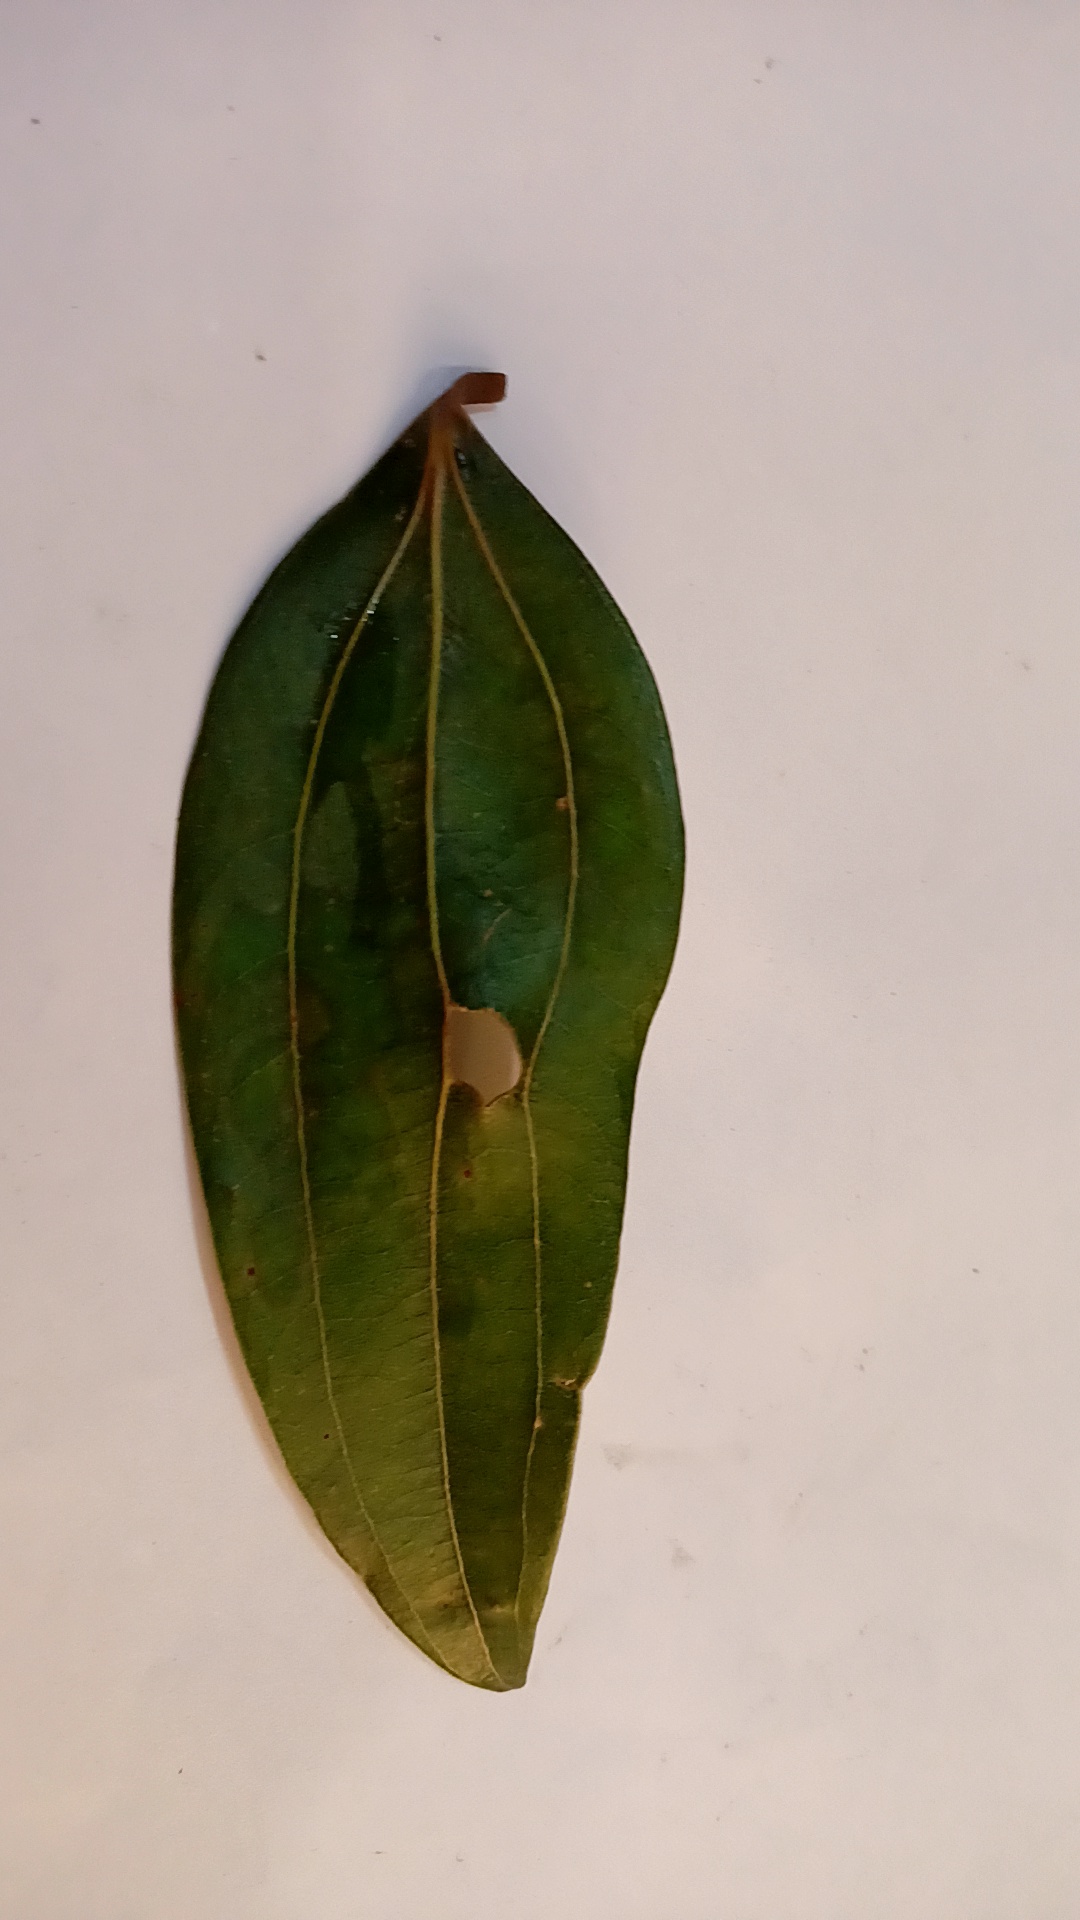
Label: Disease